Howland Cobblestone Store

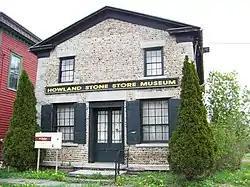

The Howland Cobblestone Store, also known as the Howland Stone Store Museum, is an early 19th-century store significant for its unusual cobblestone architecture. It was added to the National Register of Historic Places in 1994. At the time of its nomination, the owners were in the process of restoring its original appearance by removing the stucco that had covered the cobblestones since the 1850s. That process has since been completed.